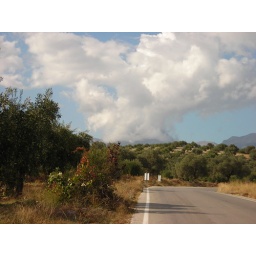
I thought the cloud formation over the mountains was pretty cool, too.